Reinier de Graaf (architect)

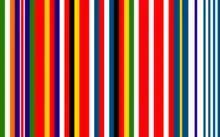
"The Image of Europe", AMO's proposal for the European Flag

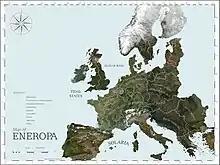
"Eneropa," Europe reorganized according to the type of energy each region brings to the grid ("Roadmap 2050: A Practical Guide to a Prosperous, Low-Carbon Europe")

Reinier de Graaf is OMA’s longest serving non-founding partner. He is responsible for building and master planning projects in Europe, Russia and the Middle East. His built projects include Norra Tornen (2020) in Stockholm, winner of the International Highrise Award in 2020; the nhow RAI Hotel (2019) in Amsterdam; Holland Green (2016), the redevelopment of the former Commonwealth Institute in London; Timmerhuis (2015) in Rotterdam, the new G-Star Headquarters (2014) in Amsterdam; and De Rotterdam (2013). Among De Graaf's ongoing projects is Mangalem 21, a residential housing development in Tirana. He has led the masterplan of the Skolkovo Innovation Centre (the “Russian Silicon Valley”) and the Greater Moscow Development Framework. His involvement in the future planning of Amsterdam Airport Schiphol and the Hamad International Airport in Qatar have made him widely regarded as one of the world's leading experts on the development of airports as urban systems.